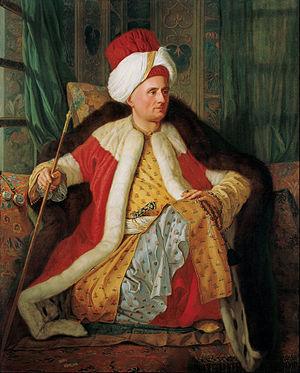
Charles Gravier, comte de Vergennes est un diplomate et ministre français, né le 29 décembre 1719 à Dijon et mort le 13 février 1787 à Versailles. Secrétaire d'État des Affaires étrangères de Louis XVI du 21 juillet 1774 à sa mort, il fut, selon le jugement de l'historien Albert Sorel, « le plus sage ministre que la France eût rencontré depuis longtemps, et le plus habile qui se trouvât aux affaires en Europe ». Son nom reste ainsi particulièrement attaché à cette fonction puisque l'on dit traditionnellement des ministres des Affaires étrangères qu'ils s'assoient dans le « fauteuil de Vergennes ». Malgré des différences de styles et d'école, Vergennes, issu du courant traditionnel diplomatique du Cardinal de Fleury, peut être considéré comme le continuateur de la politique de redressement du duc de Choiseul. Celui-ci, questionné en 1774 sur le choix de ministre, répondit alors : « Je ne vois que le comte de Vergennes pour les affaires étrangères. »
L’alliance franco-ottomane, ou alliance franco-turque, est une alliance établie en 1536 entre le roi de France François Iᵉʳ et le souverain turc de l'Empire ottoman, Soliman le Magnifique. Elle a été mentionnée comme la première alliance diplomatique non idéologique de ce genre entre un empire chrétien et un empire non chrétien. Elle cause cependant un certain émoi dans le monde chrétien, et est qualifiée d'alliance impie, ou d'union sacrilège de la fleur de lys et du croissant. Elle subsiste cependant, dans l'intérêt objectif des deux parties. Cette alliance stratégique et parfois tactique est alors l'une des plus importantes alliances de la France, et dure plus de deux siècles et demi, jusqu'à la campagne d'Égypte, qui voit les troupes napoléoniennes envahir un territoire ottoman en 1798-1801, bien que Bonaparte proclame n'en avoir qu'après les Mamelouks qui selon lui ne sont point soumis au Sultan et se sont révoltés contre son autorité. L'alliance franco-ottomane est également un épisode important des relations entre la France et l'Orient.
La Couronne Ottomane est un navire amiral ottoman, capturé par ses esclaves chrétiens en 1760 qui se réfugient à Malte. Cet épisode crée un indicent diplomatique entre la Porte, la France et l'ordre de Saint-Jean de Jérusalem qui se résout par le rachat du navire par la France à L'Ordre, avant sa restitution à Constantinople.